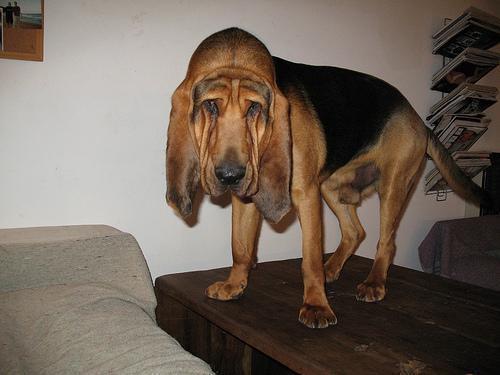
bloodhound